Edward VI

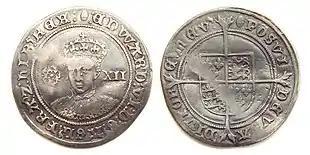
Shilling with portrait of Edward VI, struck 1551–1553

During 1548, England was subject to social unrest. After April 1549, a series of armed revolts broke out, fuelled by various religious and agrarian grievances. The two most serious rebellions, which required major military intervention to put down, were in Devon and Cornwall and in Norfolk. The first, sometimes called the Prayer Book Rebellion, arose from the imposition of Protestantism, and the second, led by a tradesman called Robert Kett, mainly from the encroachment of landlords on common grazing ground. A complex aspect of the social unrest was that the protesters believed they were acting legitimately against enclosing landlords with the Protector's support, convinced that the landlords were the lawbreakers.